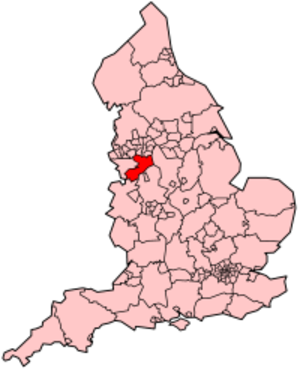
Cheshire East est une autorité unitaire ayant le statut de borough dans le Cheshire, en Angleterre.